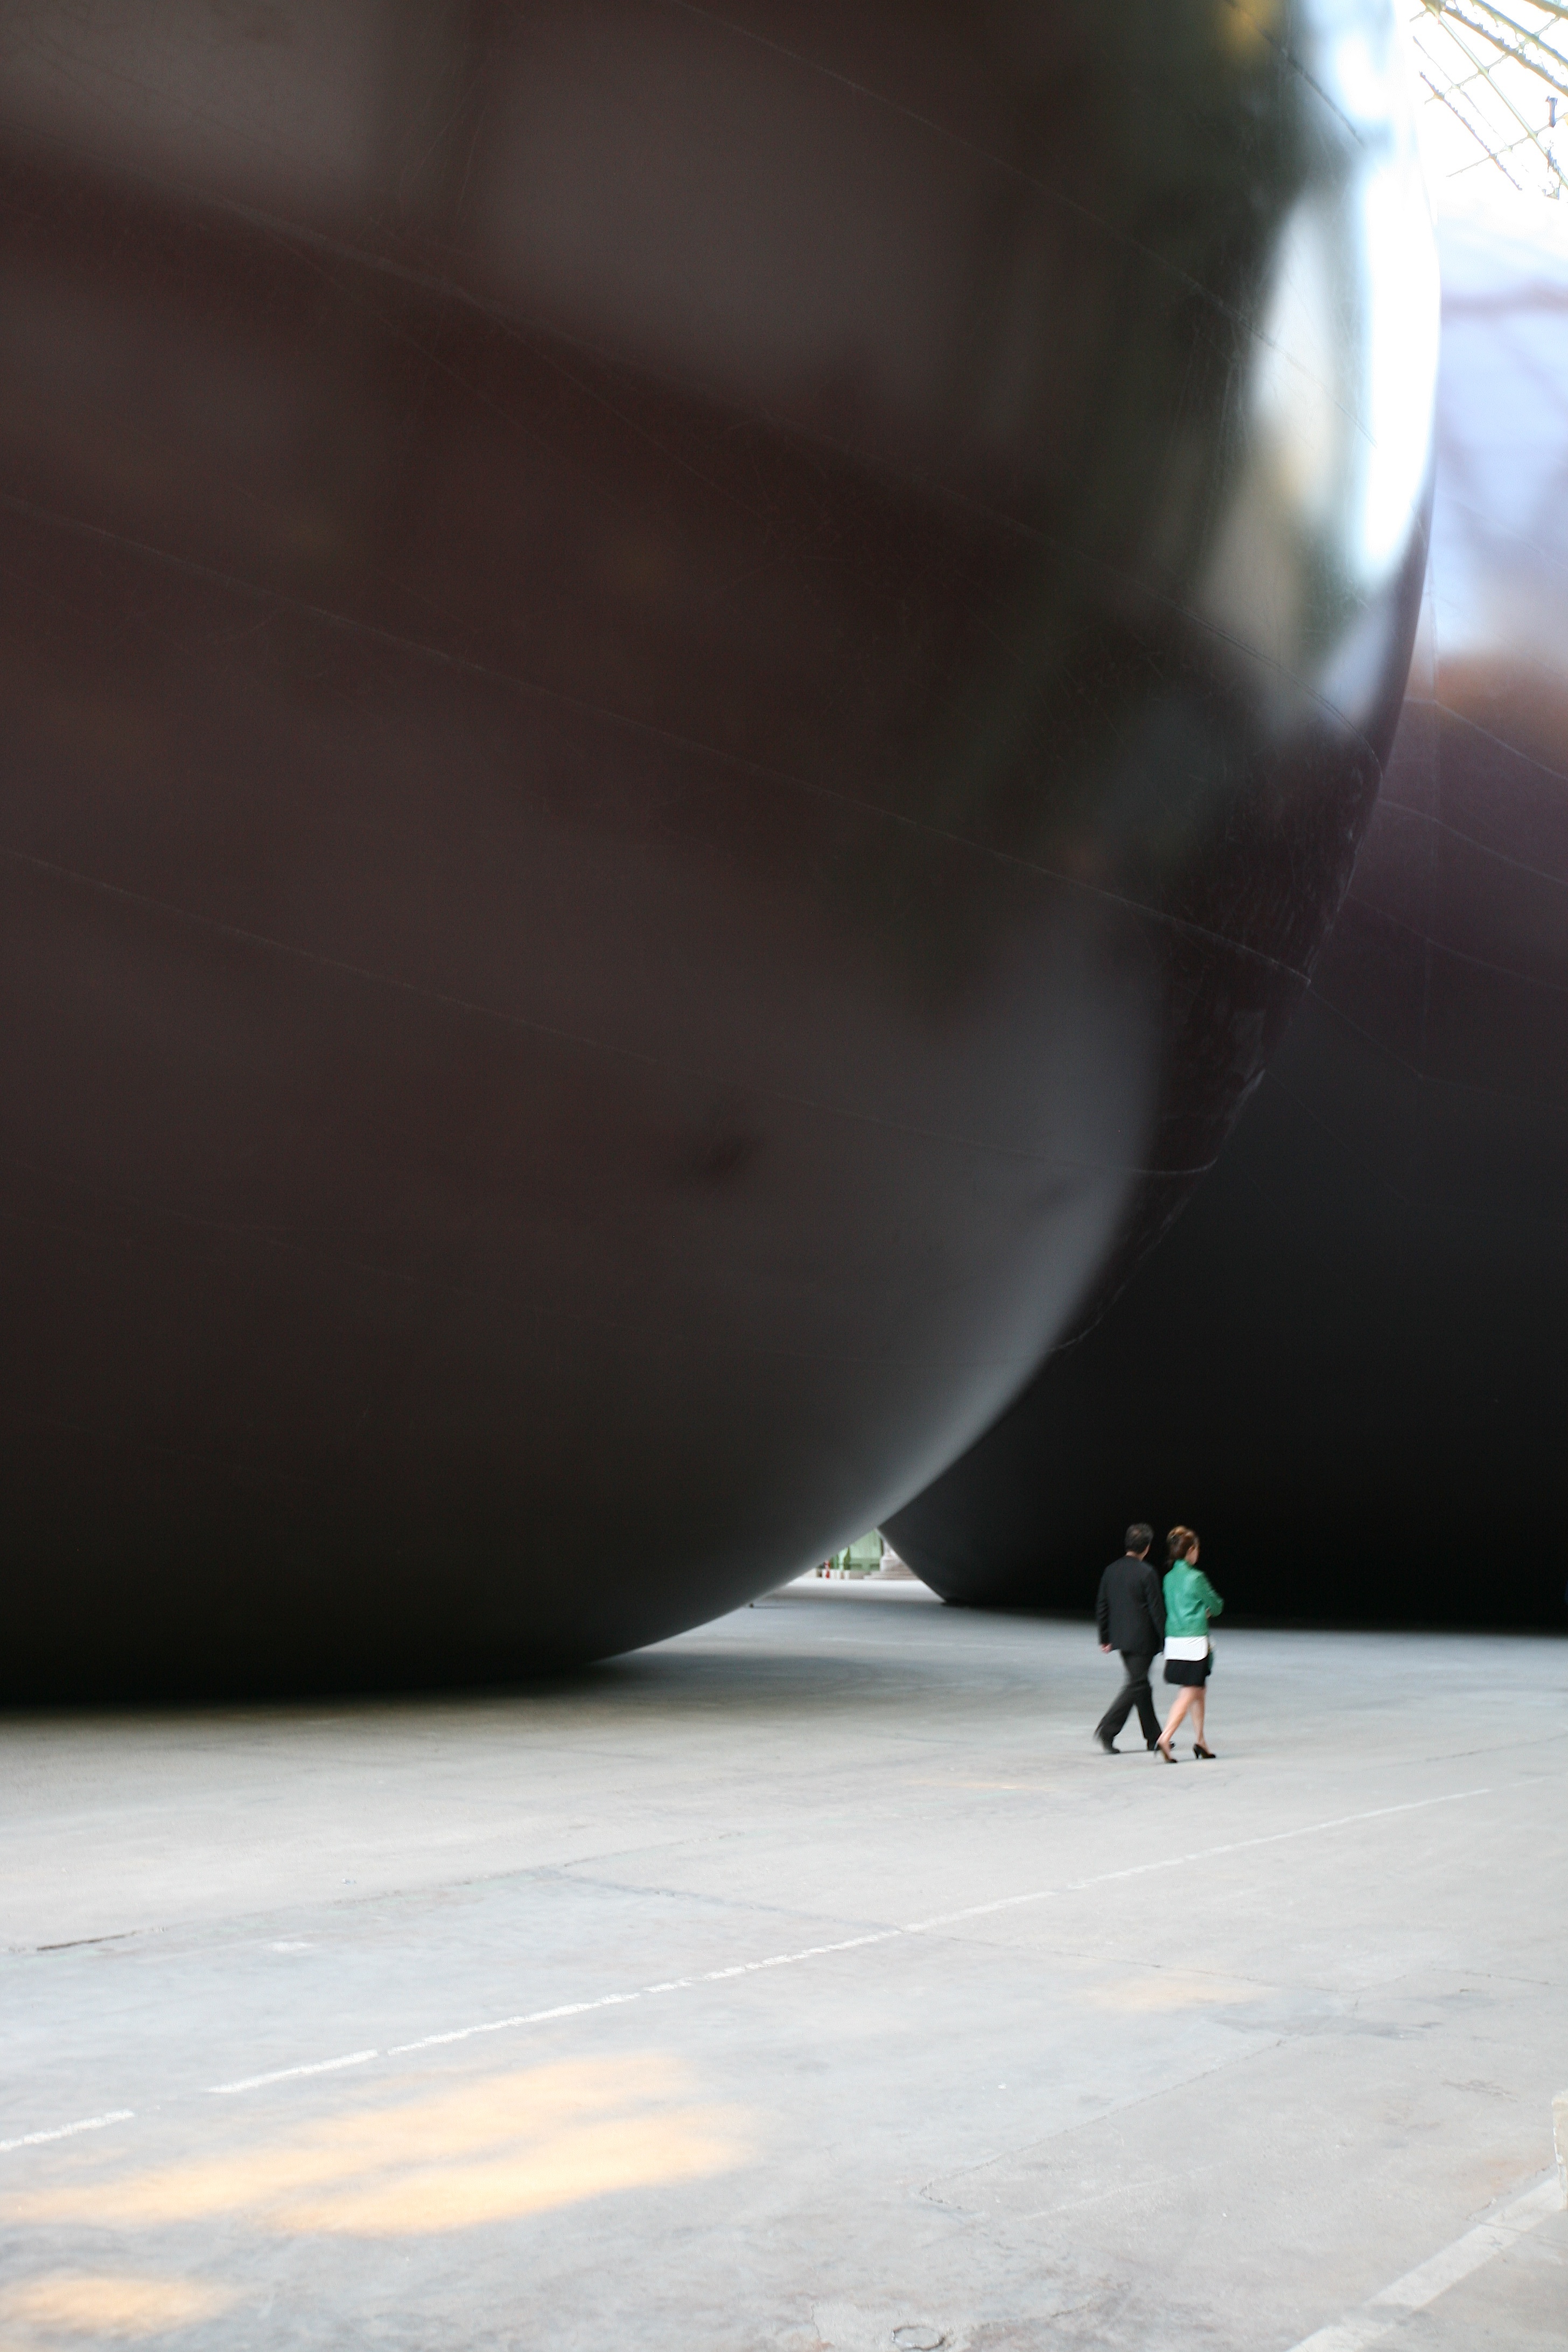
water, light, photography, sunlight, paris, green, reflection, color, blue, artwork, sculpture, art, exposition, temple, exhibition, anishkapoor, contemporaryart, leviathan, grandpalais, monumenta, macro photography, atmosphere of earth